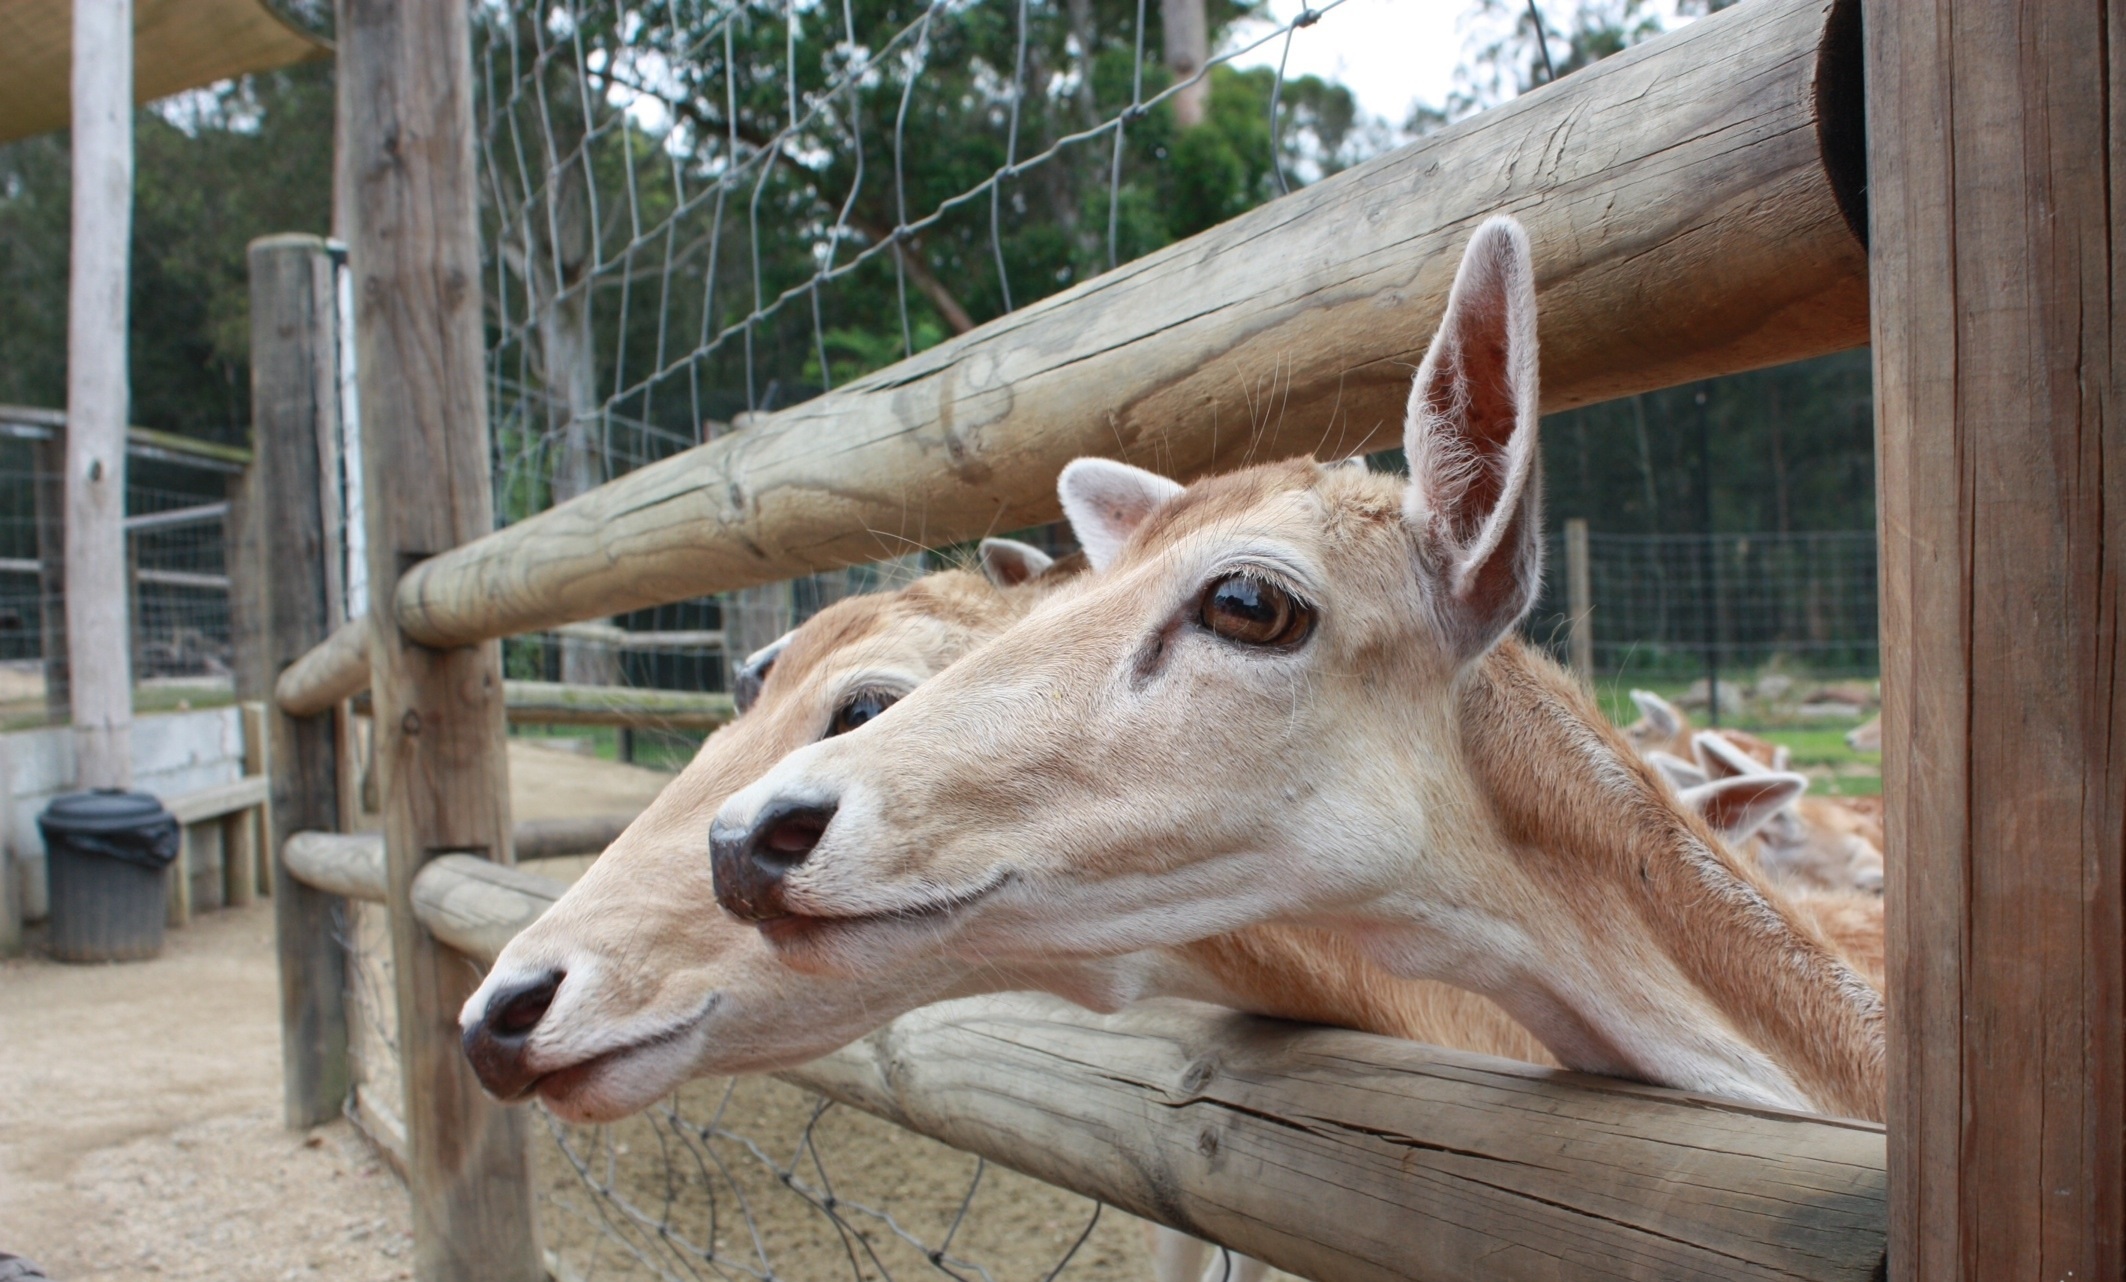
nature, wildlife, deer, zoo, mammal, fauna, antelope, friends, animals, white tailed deer